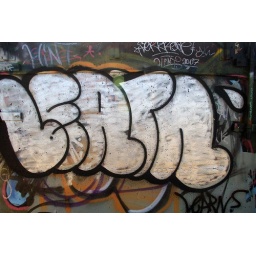
Graffiti on the wall near the water treatment plant (on the Eastern Prom).